Ticket to Ride (board game)

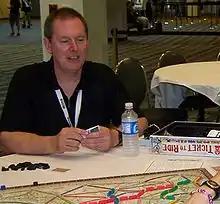
The creator of "Ticket to Ride", Alan R. Moon, playing the original version of the game at Origins 2007

The game ends when one player possesses a number of their remaining coloured train pieces which falls below three trains (except for the "Rails and Sails" version, which is ended when the combined number of any player's own trains/ships falls below 7). Every player then takes one additional turn (two turns in the "Rails and Sails" version) and then reveals their previously hidden retained ticket cards.